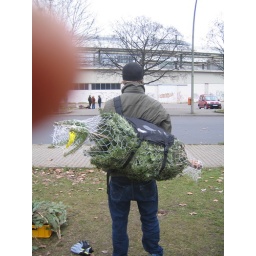
transporting the tree by bike